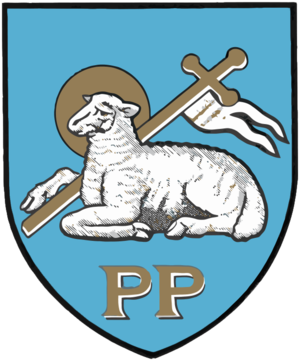
Preston
Preston er en by med 141.801 indbyggere i Lancashire, England. Byen er centrum i et større byområde med omkring 350.000 indbyggere. Preston er bl.a. kendt for sit fodboldhold og sin store busstation med hele 79 platforme – en af Europas største. Byens hovedattraktion er nok St Walburge's Church, som med 94 m er den højeste kirke i Storbritannien, der ikke er en katedral.